Sports betting

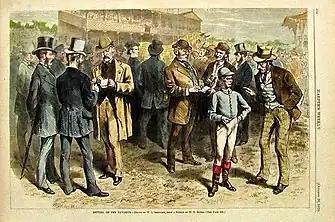
"Betting on the Favorite", an 1870 engraving published in "Harper's Weekly"

The bookmaker functions as a market maker for sports wagers, most of which have a binary outcome: a team either wins or loses. The bookmaker accepts both wagers, and maintains a spread (the vigorish) which will ensure a profit regardless of the outcome of the wager. The Federal Wire Act of 1961 was an attempt by the US government to prevent illegal bookmaking. However, this Act does not apply to other types of online gambling. The Supreme Court has not ruled on the meaning of the Federal Wire Act as it pertains to online gambling.